Freckled duck

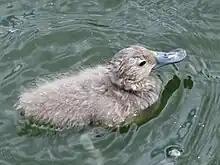
Chick at Sylvan Heights Waterfowl Park in Scotland Neck, North Carolina

Both male and female freckled ducks reach sexual maturity at around 12 months of ages when the first breeding occurrence can commence. The freckled duck has been known to continue breeding annually throughout their life, with records suggesting successful breeding in birds in excess to 10 years of age.